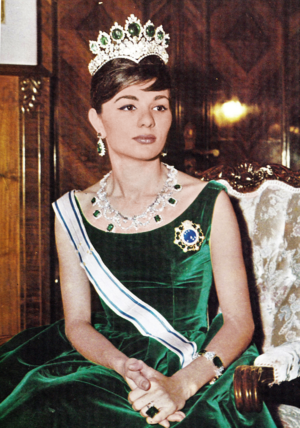
Portrait officiel de la reine Farah Pahlavi